Shimza

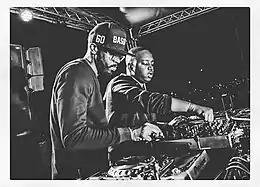
Image of Dj Shimza in action

Kholofelo Ashley Raphala, professionally known as Shimza, is South African DJ and music producer. Born and raised in Tembisa, Shimza developed a musical interest at the age of 15, and signed a recording deal with Soulistic Music and released his debut studio album "Shimuzic", in 2015.